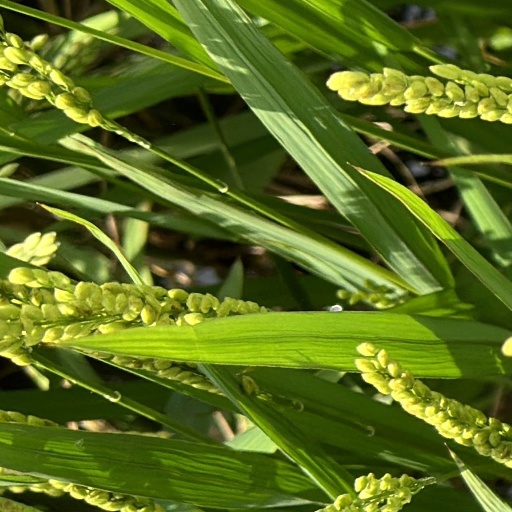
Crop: rice